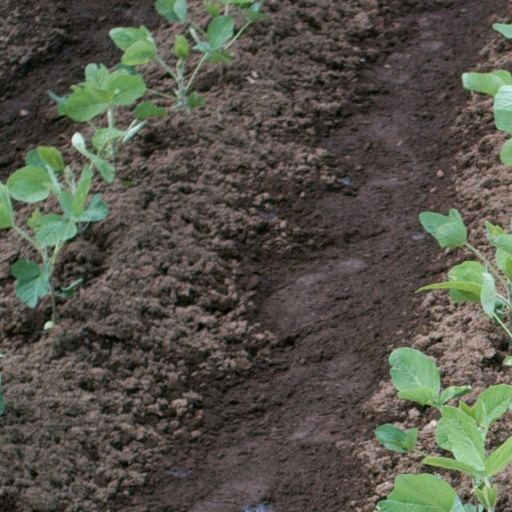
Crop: soybean